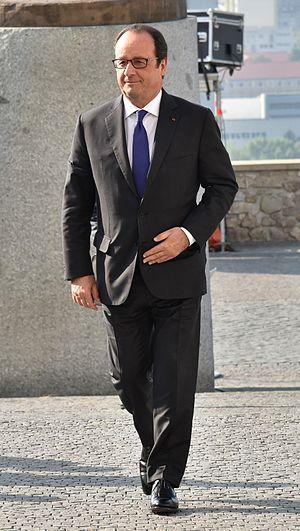
François Hollande [fʁɑ̃swa ʔɔlɑ̃d], né le 12 août 1954 à Rouen, est un haut fonctionnaire et homme d'État français. Il est président de la République française du 15 mai 2012 au 14 mai 2017.